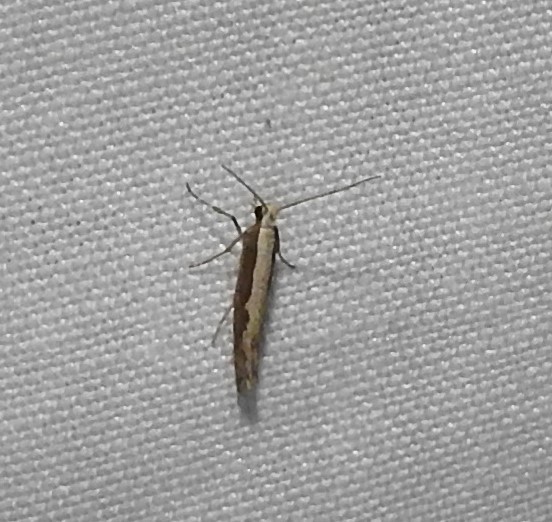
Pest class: diamondback_moth